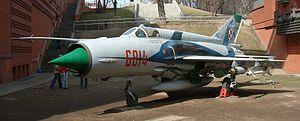
Le Mikoyan-Gourevitch MiG-21 est un avion de combat soviétique, également connu sous le code OTAN Fishbed. C'est l'avion de combat supersonique le plus produit de tous les temps, avec presque 14 000 exemplaires. Entré en service en 1960, il restait le 5ᵉ avion de combat le plus utilisé dans le monde en 2012 avec, selon une estimation, 793 appareils en activité, soit 5 % de la flotte mondiale d'avions de combat.